Spede Pasanen

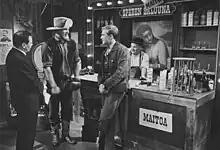
Speden Saluuna in 1965

During the late 1950s and early 1960s Spede was a noted presence as a radio comedian. He applied to work at Yleisradio twice in 1956 and again in 1959 as an entertainment provider (ajanvietetoimittaja). On the first try Aune Ala-Tuuhonen, a secretary of the entertainment board and an experienced entertainment scriptwriter, was hired instead of Pasanen. Pasanen applied again in 1959 when the popular Niilo Tarvajärvi moved over to television. Pasanen sent another application which was almost completely identical to his first one, and attached a note "my folder is already there". This time he was hired.